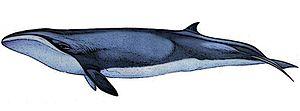
La Baleine pygmée est une espèce de baleines à fanon. Son poids varie de 3 à 3,5 tonnes et sa taille de 4,5 à 7 mètres. Plus petite des baleines à fanons, depuis sa description au XIXᵉ siècle l’espèce n’a quasiment jamais été observée en mer et est connue essentiellement par quelques spécimens échoués. Son aire de répartition est limitée à l’hémisphère austral et est considérée comme circumpolaire.
Cette liste commentée recense la mammalofaune aux Terres australes françaises. Elle répertorie les espèces de mammifères actuels de ces districts des TAAF et celles qui ont été récemment classifiées comme éteintes. Cette liste comporte 38 espèces réparties en six ordres et quinze familles, dont trois sont « en danger », deux sont « vulnérables », une est « quasi menacée » et treize ont des « données insuffisantes » pour être classées. À l'échelle française, par la liste rouge de l'UICN France, ces mammifères n'ont pas forcément les mêmes statuts que précédemment : deux sont « en danger », trois ont des « données insuffisantes » pour être classés et treize sont « non applicables ».